Stapedectomy

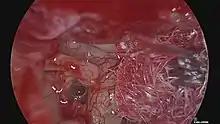
Endoscopic view of the stapedotomy in the footplate of the stapes bone

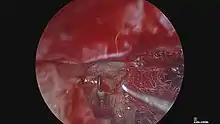
Endoscopic view of the piston inserted into the stapedotomy and on to the long processof the incus

Because it is a simpler and safer procedure, stapedotomy is normally preferred to stapedectomy in the absence of predictable complications. However, the success rate of either surgery depends greatly on the skill and the familiarity with the procedure of the surgeon. Furthermore, a major success factor in both surgeries is correctly determining the length of the prosthesis.